Lleyton Hewitt

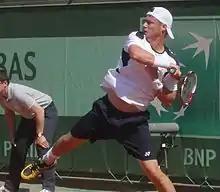
Lleyton Hewitt at the French Open in 2012

Hewitt returned with a wildcard at the French Open where he lost in the first round to Blaž Kavčič. After this, Hewitt began his grass season at Queen's Club Championships. He lost in the 1st round to Croatian Ivo Karlović. At Wimbledon, he was defeated in the first round by 5th seed Jo-Wilfried Tsonga. I doubles at Wimbledon partnering countryman Chris Guccione, they made the 3rd round before losing in 4 sets.